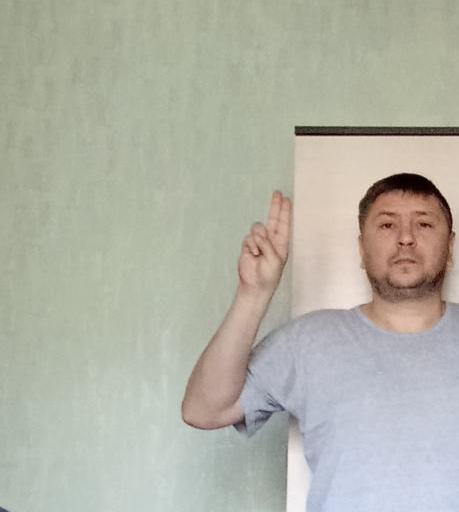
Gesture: two_up